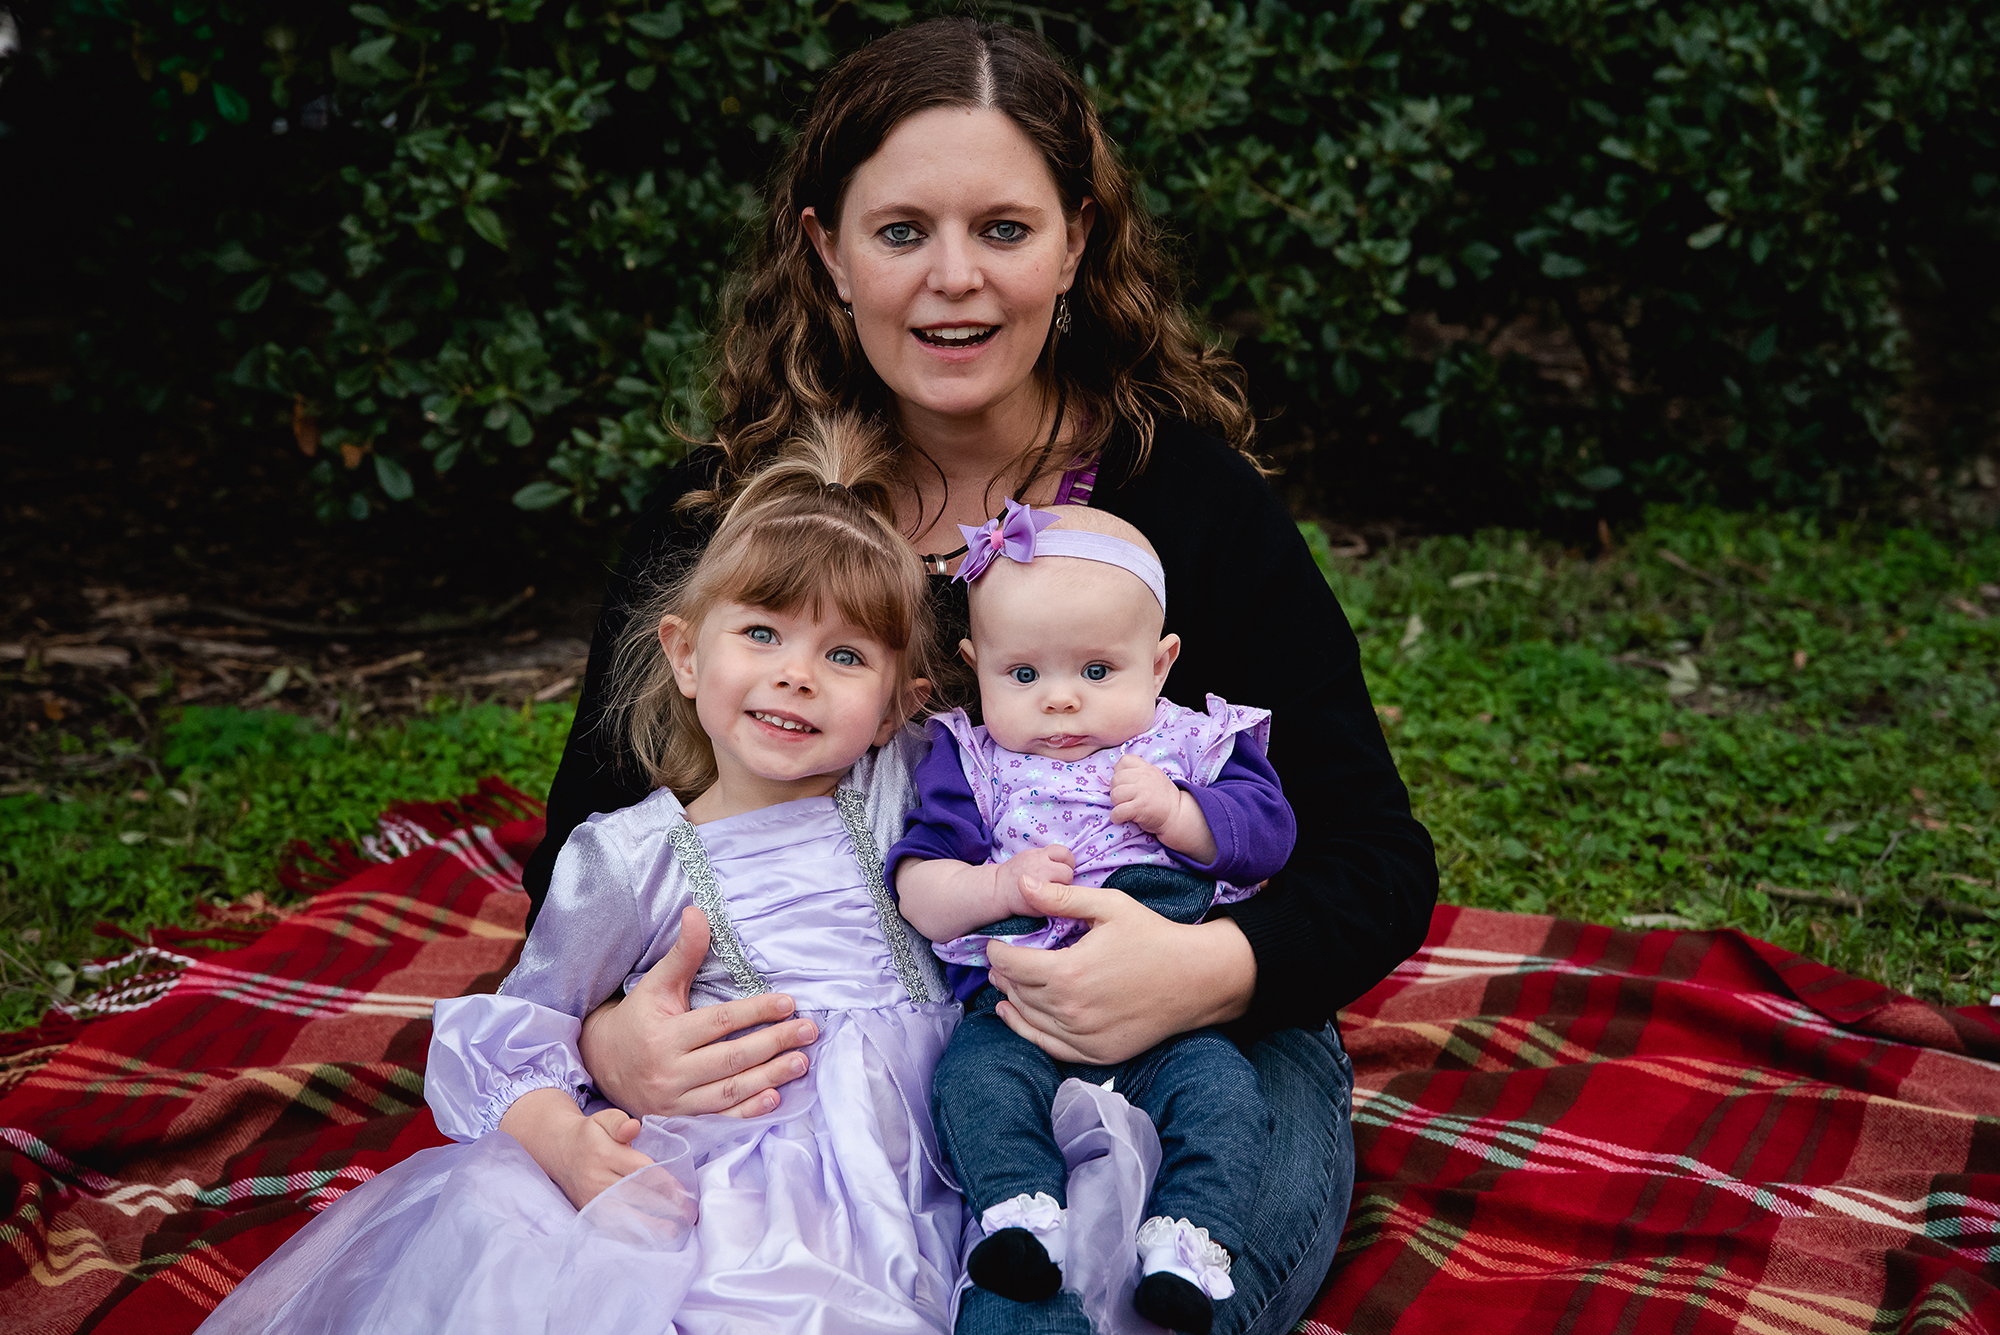
Gender: women